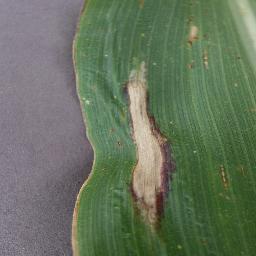
Label: Corn___Northern_Leaf_Blight